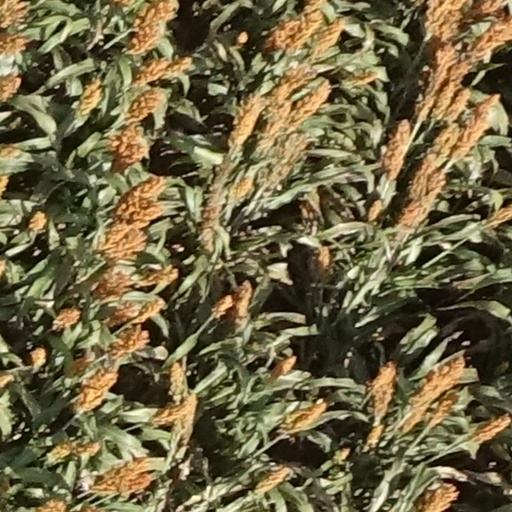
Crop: sorghum